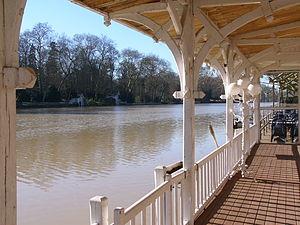
La terrasse du restaurant «
Le Loiret est une rivière située dans le département du Loiret auquel il a donné son nom, dans la région Centre-Val de Loire.